George Martin

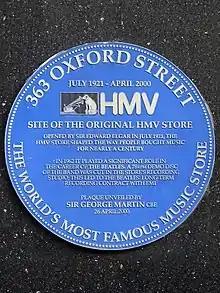
A plaque unveiled by George Martin marking the location of a London office where EMI song publishers first heard Beatles demo recordings and pressed EMI to sign the group

In November 1961, new Beatles manager Brian Epstein travelled to London to meet with record executives from EMI and Decca Records in the interest of obtaining a recording contract for his band. Epstein met with EMI's general marketing director Ron White, with whom he had a longstanding business relationship, and left a copy of the Beatles' German single with Tony Sheridan, "My Bonnie". White said he would play it for EMI's four A&R directors, including George Martin (though it later emerged that he neglected to do so, playing it only for two of them—Wally Ridley and Norman Newell). In mid-December, White replied that EMI was not interested in signing the Beatles. By coincidence, Martin gave an interview that week in "Disc" magazine in which he explained that "beat groups" presented unique challenges for A&R directors, and that he sought a "distinct sound" when scouting them.